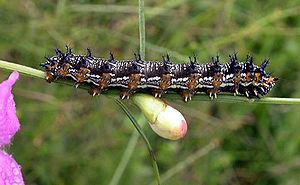
Le Papillon ocellé est un insecte lépidoptère de la famille des Nymphalidae, de la sous-famille des Nymphalinae et du genre Junonia.